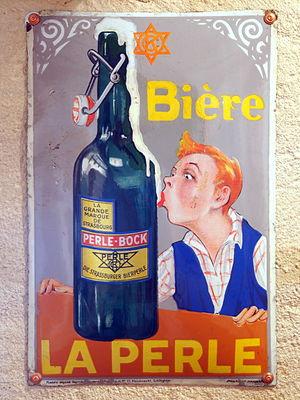
La brasserie de la Perle est une ancienne brasserie alsacienne installée à Schiltigheim, commune voisine de Strasbourg. Fondée en 1882, elle est fermée en 1971.